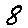
Label: 8